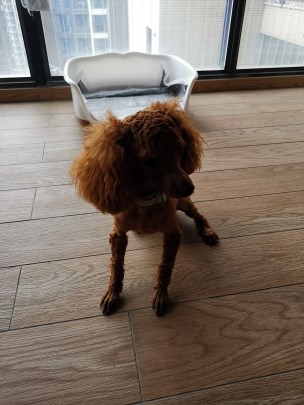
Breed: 2925-n000114-toy_poodle